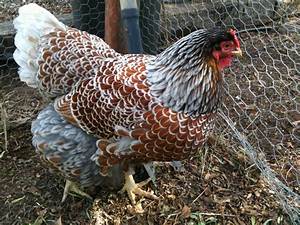
Label: gallina